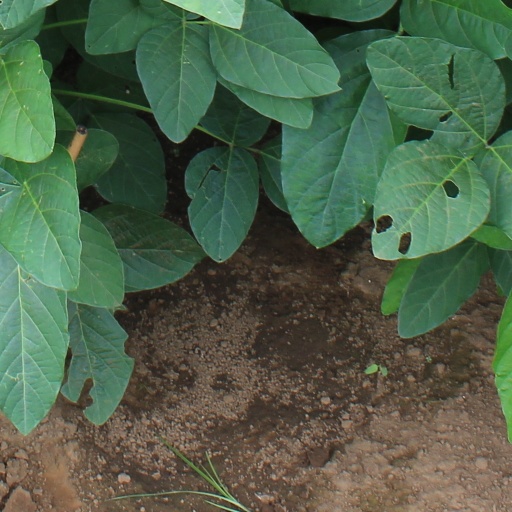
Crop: soybean